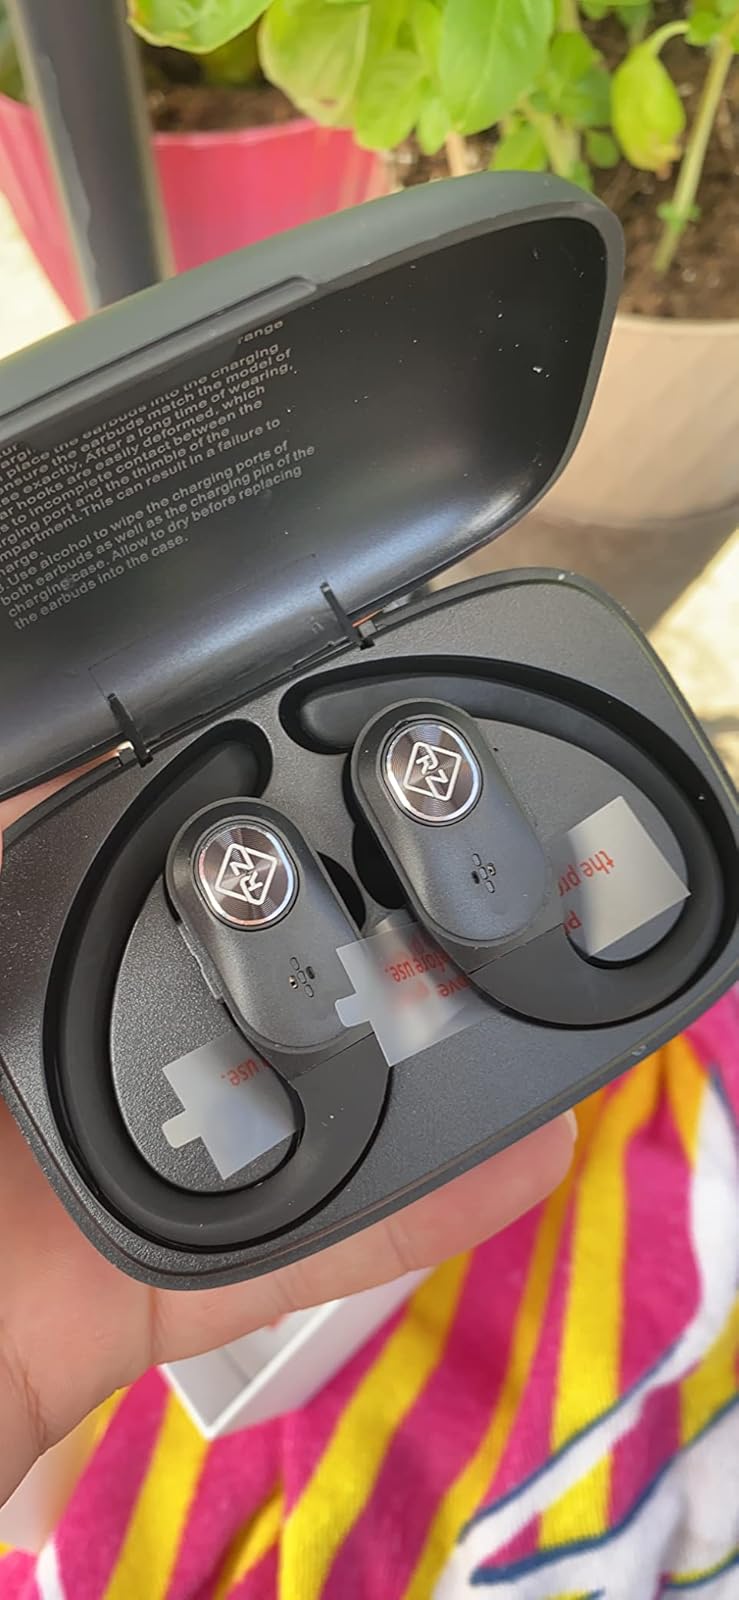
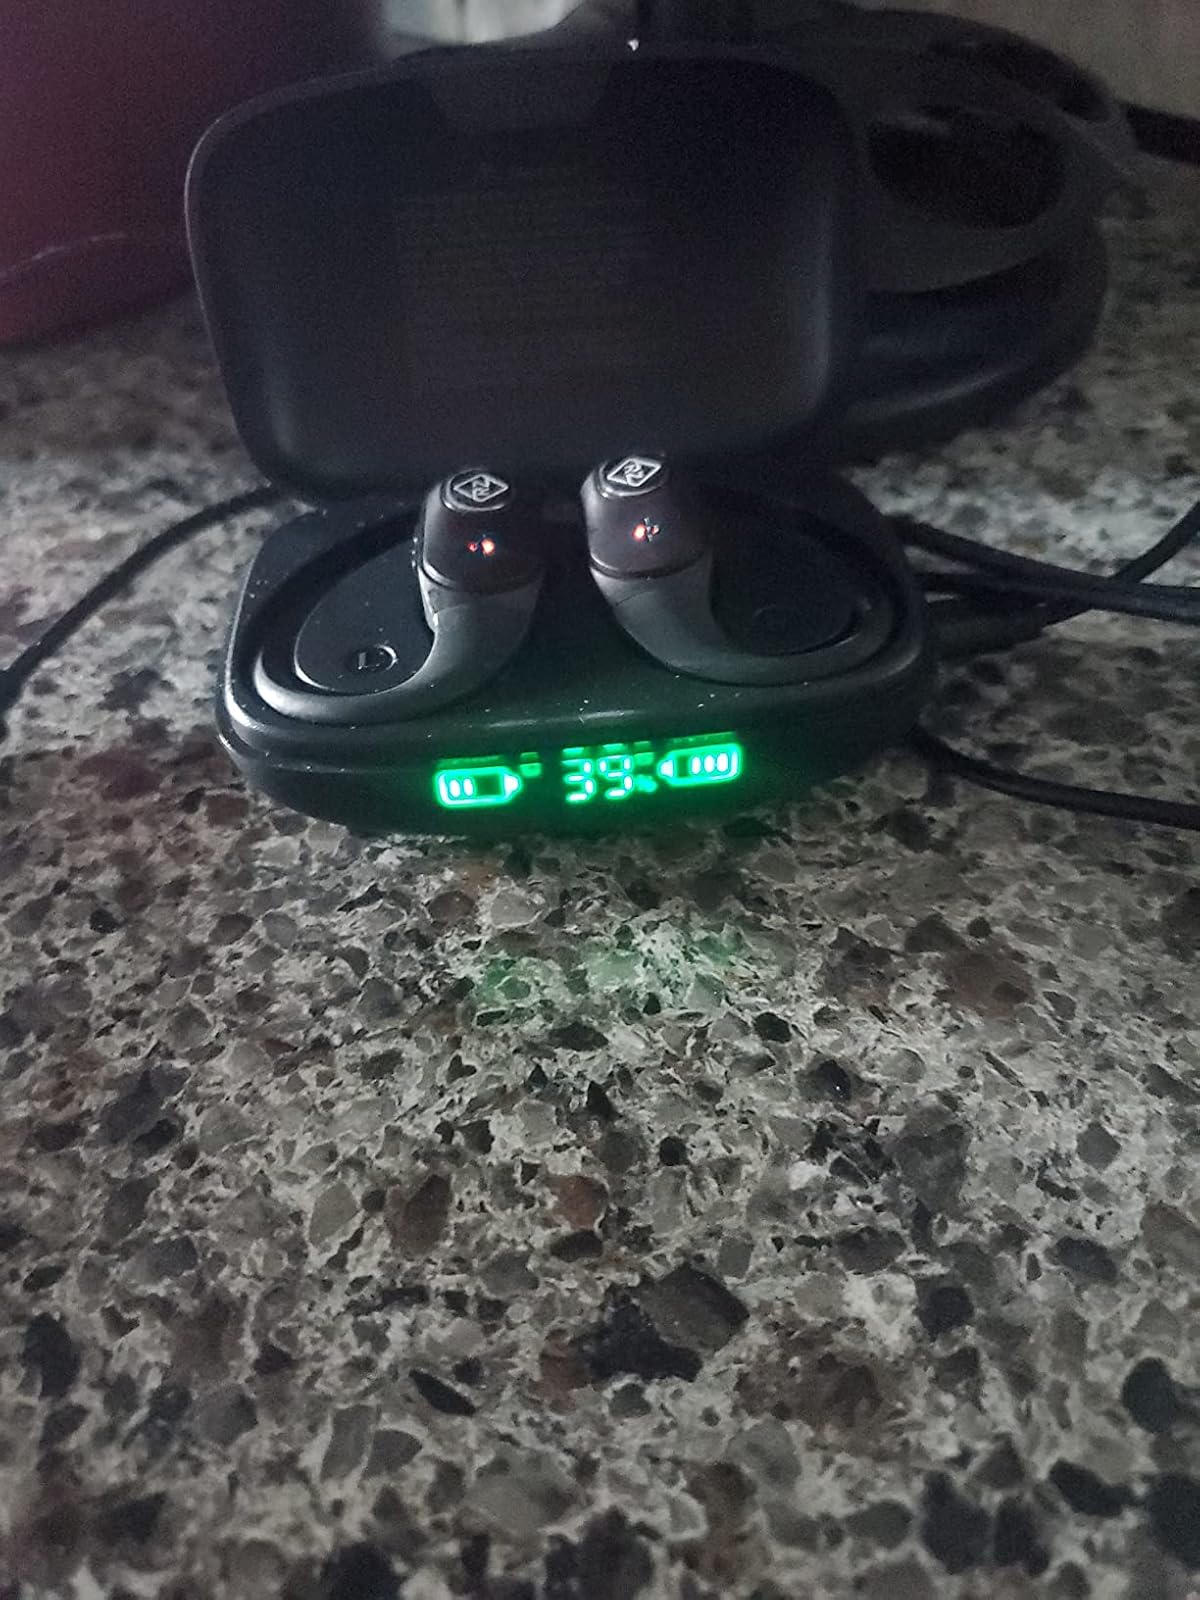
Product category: earbuds
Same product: yes